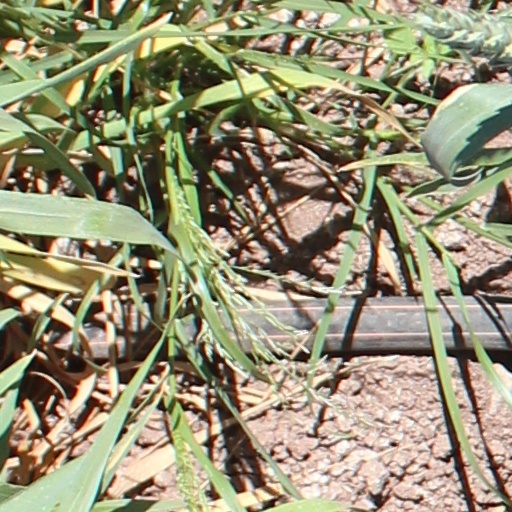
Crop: wheat